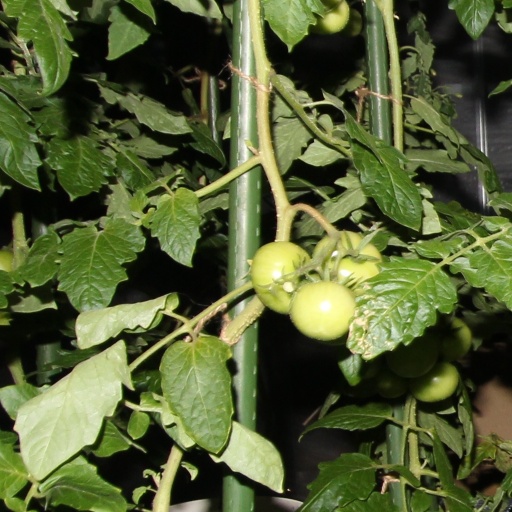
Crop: tomato